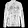
Label: Shirt